Noe-Uchindai Station

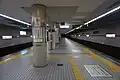

is a metro station on the Osaka Metro Tanimachi Line located in Miyakojima-ku, Osaka, Japan.